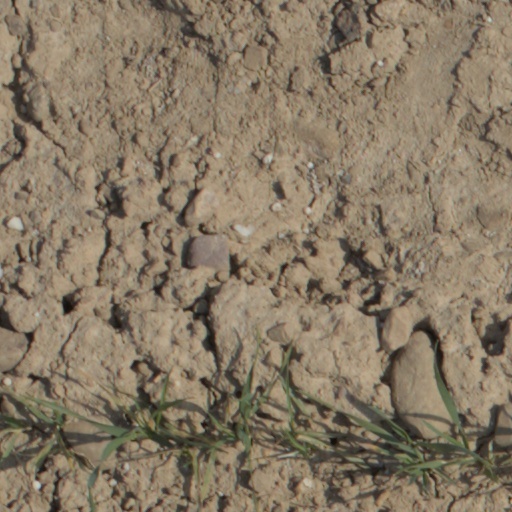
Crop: wheat